Alex Teixeira

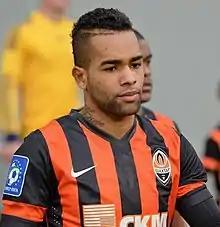
Teixeira playing for Shakhtar Donetsk in 2015.

Alex Teixeira Santos (born 6 January 1990) is a Brazilian professional footballer who plays as a forward for Campeonato Brasileiro Série A club Vasco da Gama.